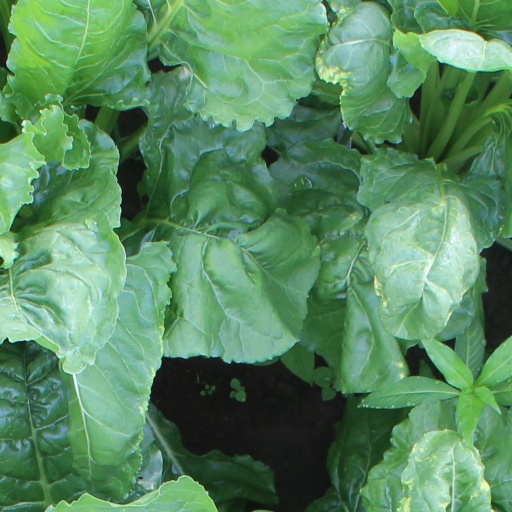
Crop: sugar beet